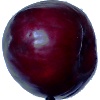
Label: Plum 2